Orris root

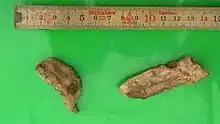
Dried orris roots

Orris root ("Rhizoma iridis"; etymology possibly an alteration of "iris") is the root of "Iris germanica" and "Iris pallida". It had the common name of Queen Elizabeth Root. It is commonly used as a fixative and base note in perfumery and as a botanical in gin.